Noda-Shimmachi Station

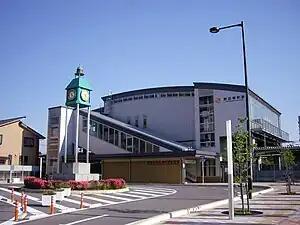
Noda-Shimmachi Station, June 2009

is a railway station in the city of Kariya, Aichi Prefecture, Japan, operated by Central Japan Railway Company (JR Tōkai).